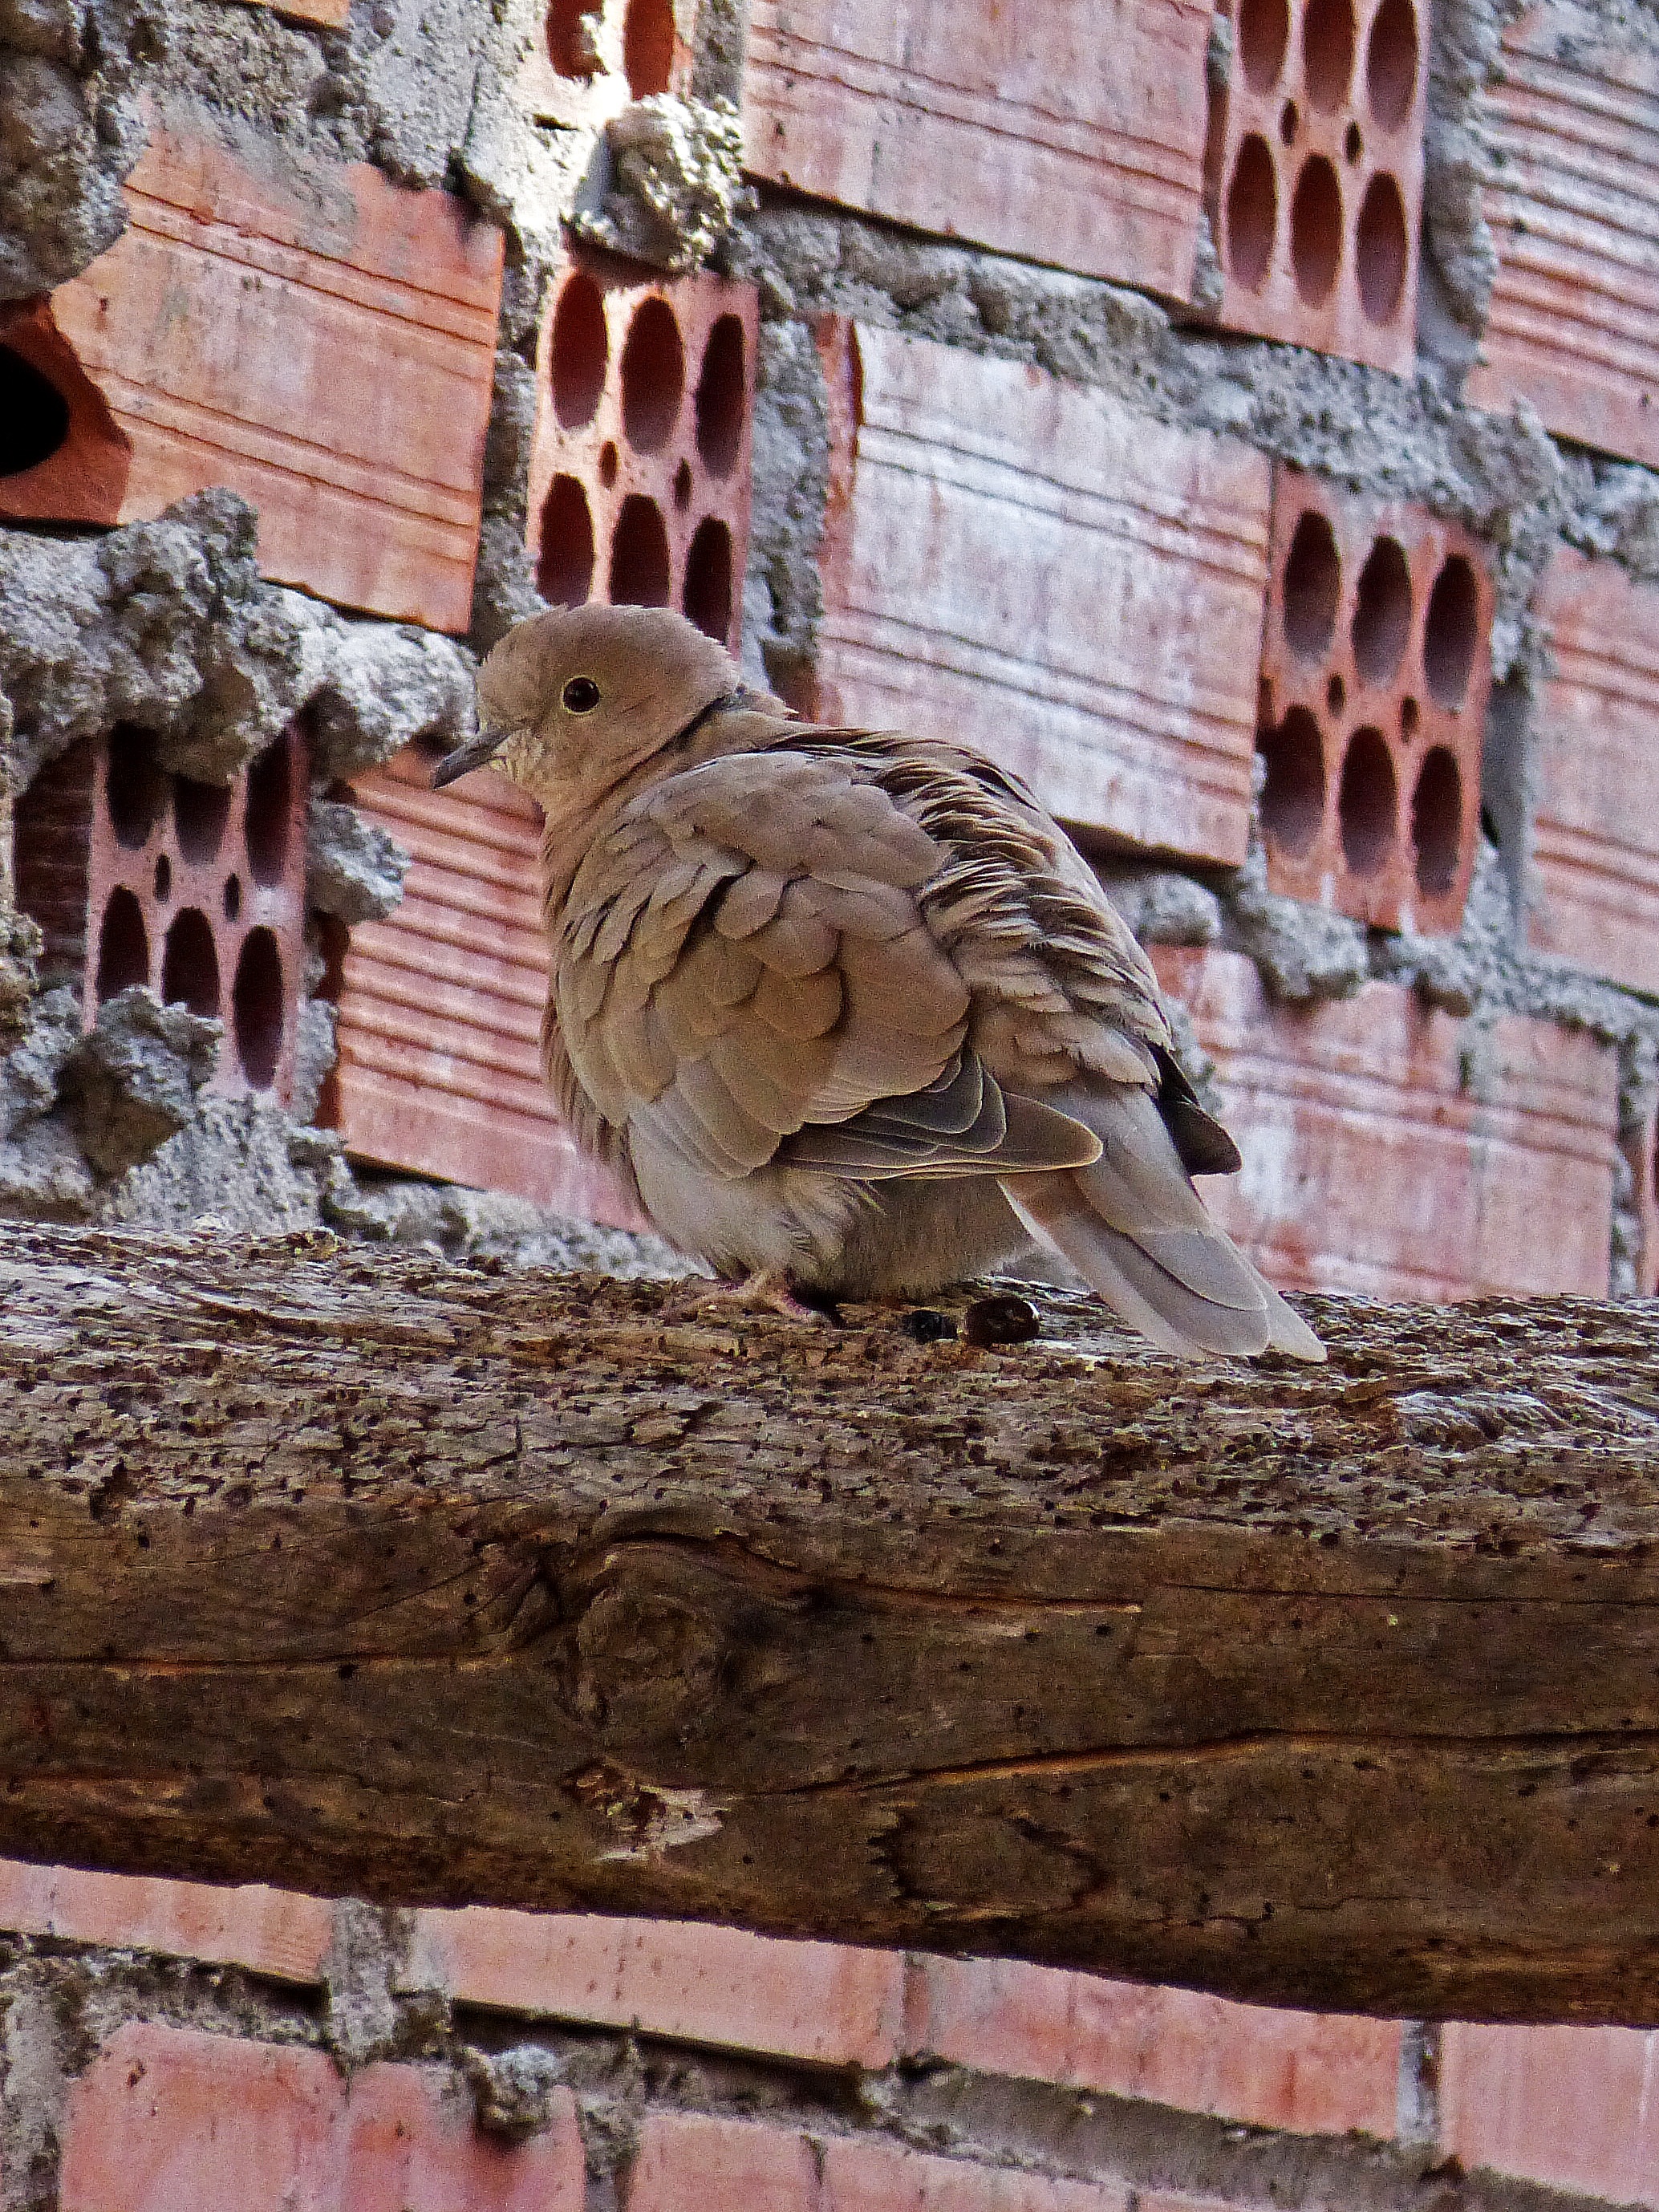
bird, wood, wall, zoo, temple, carving, turtledove, biga, billets